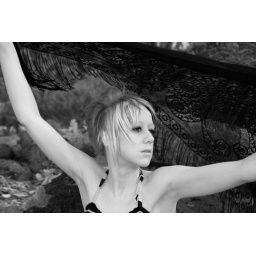
girl in black and white